Austin A40 Devon

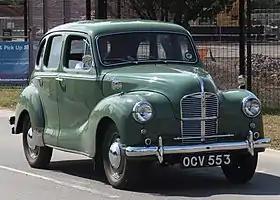
Austin A40 Devon saloon

:"See Austin A40 for other A40 models and Austin A40 Sports for the sports car version of the Devon."